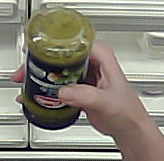
Product: barilla_pesto